Frozen 2

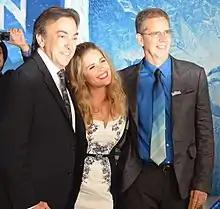
Three people smiling for a photograph before a Frozen-themed red carpet backdrop

Producer Peter Del Vecho said on March 31, 2014, that he, Chris Buck, and Jennifer Lee collaborated well, and he envisioned another "Frozen"-related project. The following month, Walt Disney Studios chairman Alan F. Horn said that a sequel would not be immediately forthcoming because the studio was focusing on a Broadway musical adaptation of "Frozen". In a May 2014 CNBC interview with David Faber, the Walt Disney Company CEO Bob Iger said that the company would not force the development of a sequel, because it was concerned about not living up to the first film. Iger said that the "Frozen" franchise "is something that is kind of forever for the company", similar to "The Lion King".